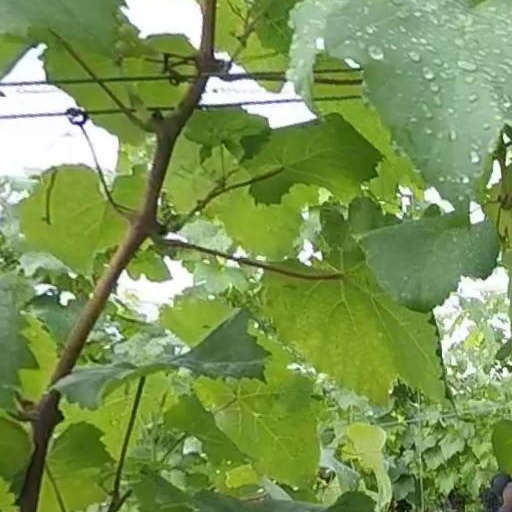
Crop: grape